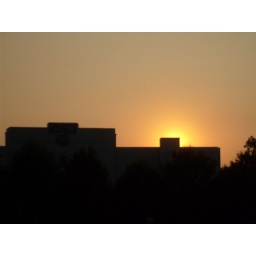
its down at the end of lonely street and the desk clerk's dressed in black